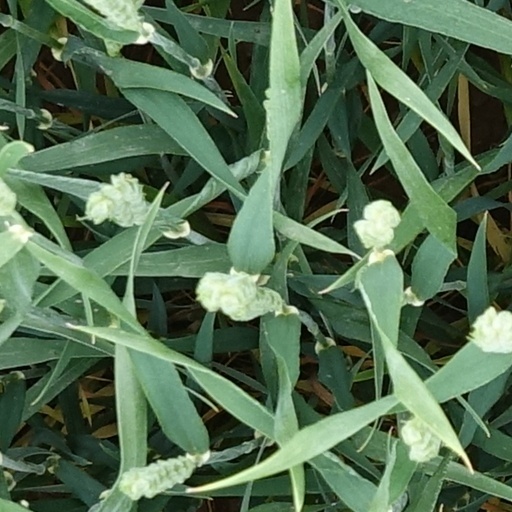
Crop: wheat